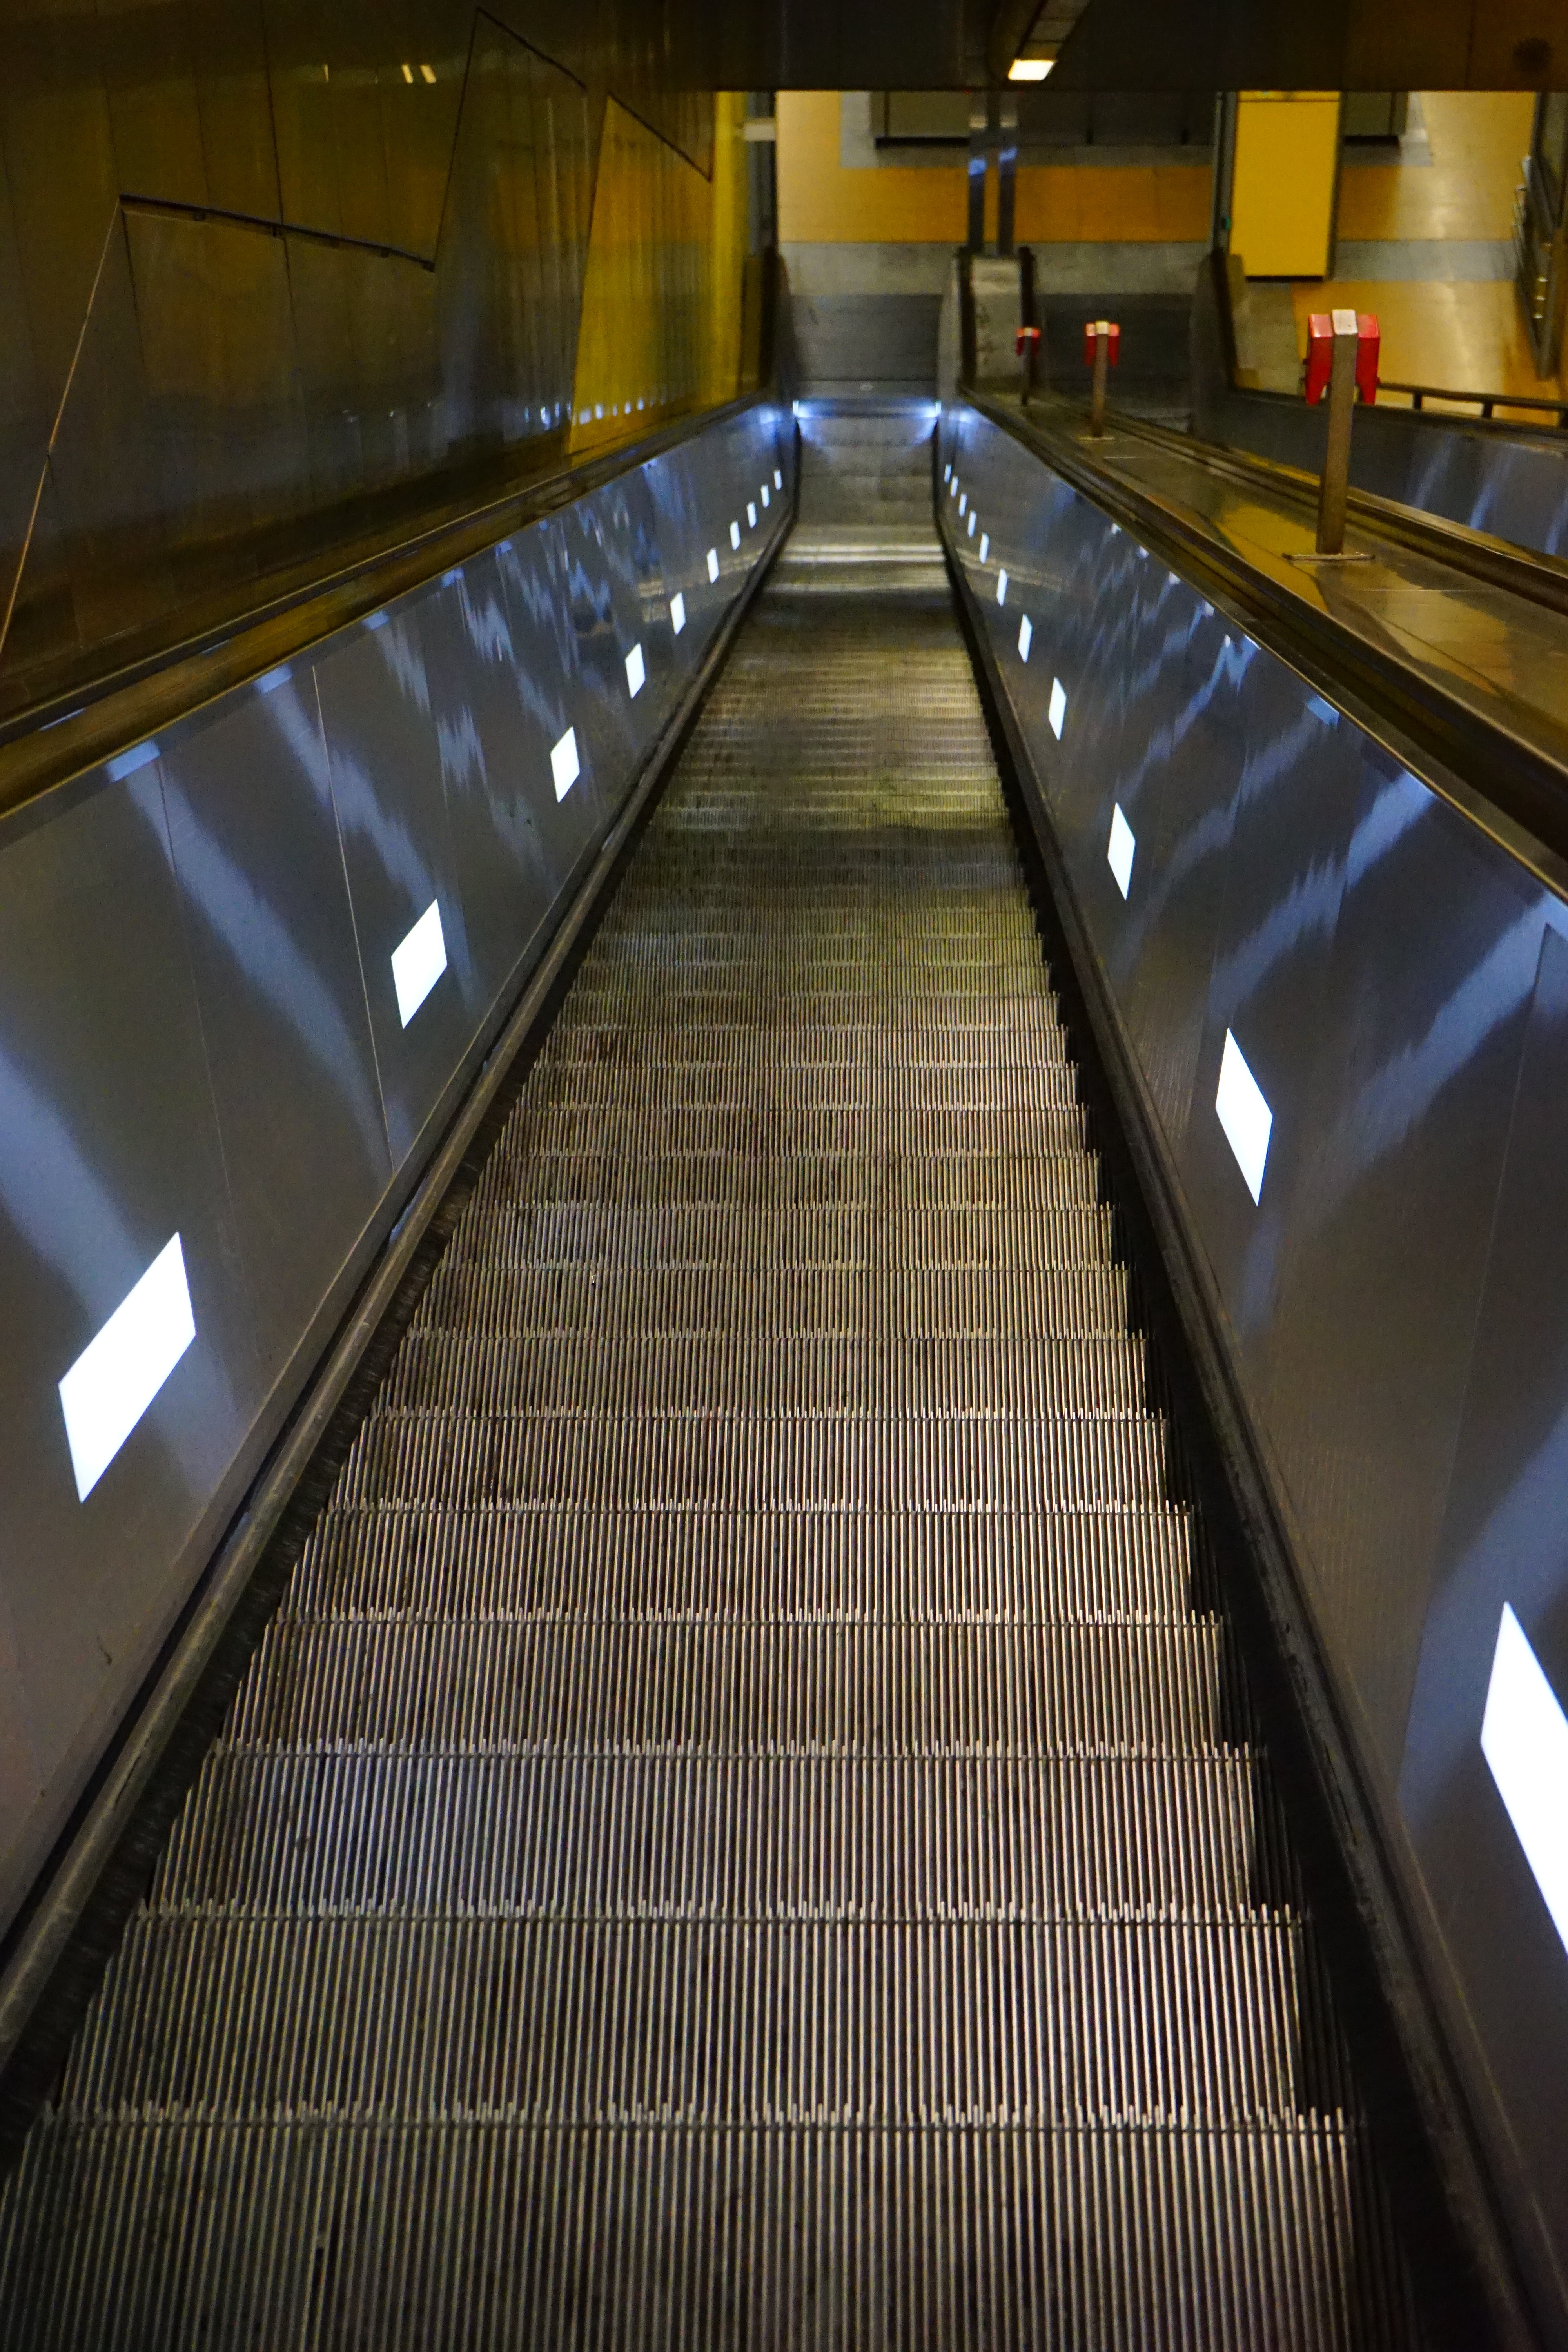
escalator, subway, underground, transport, public transport, metro station, stairs, down, handrails, gradually, means of rail transport, roller platform